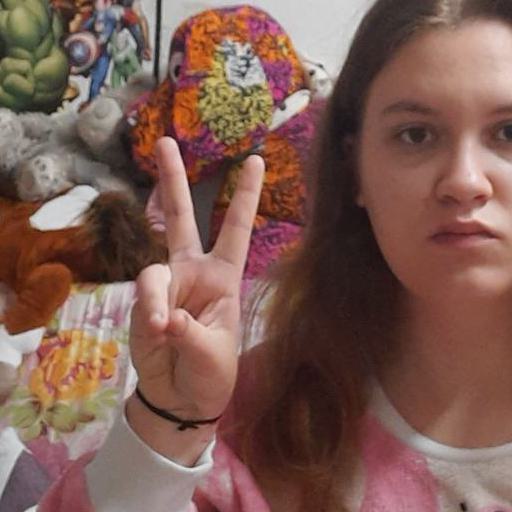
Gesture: peace